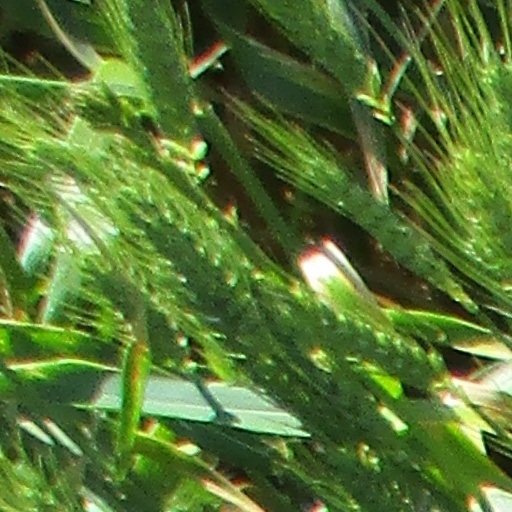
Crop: wheat